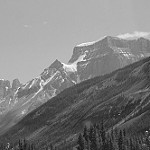
Label: B & W